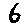
Label: 6